Palazzo Maffei, Verona

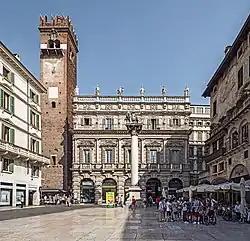
Palazzo Maffei.

Palazzo Maffei is a historical palace in Verona, northern Italy, on the north-western side of Piazza delle Erbe.